Electric arc furnace

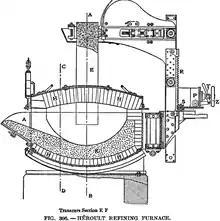
A schematic cross section through a Heroult arc furnace. E is an electrode (only one shown), raised and lowered by the rack and pinion drive R and S. The interior is lined with refractory brick H, and K denotes the bottom lining. A door at A allows access to the interior. The furnace shell rests on rockers to allow it to be tilted for tapping.

In the 19th century, a number of people had employed an electric arc to melt iron. Sir Humphry Davy conducted an experimental demonstration in 1810; welding was investigated by Pepys in 1815; Pinchon attempted to create an electrothermic furnace in 1853; and, in 1878–79, Sir William Siemens took out patents for electric furnaces of the arc type.